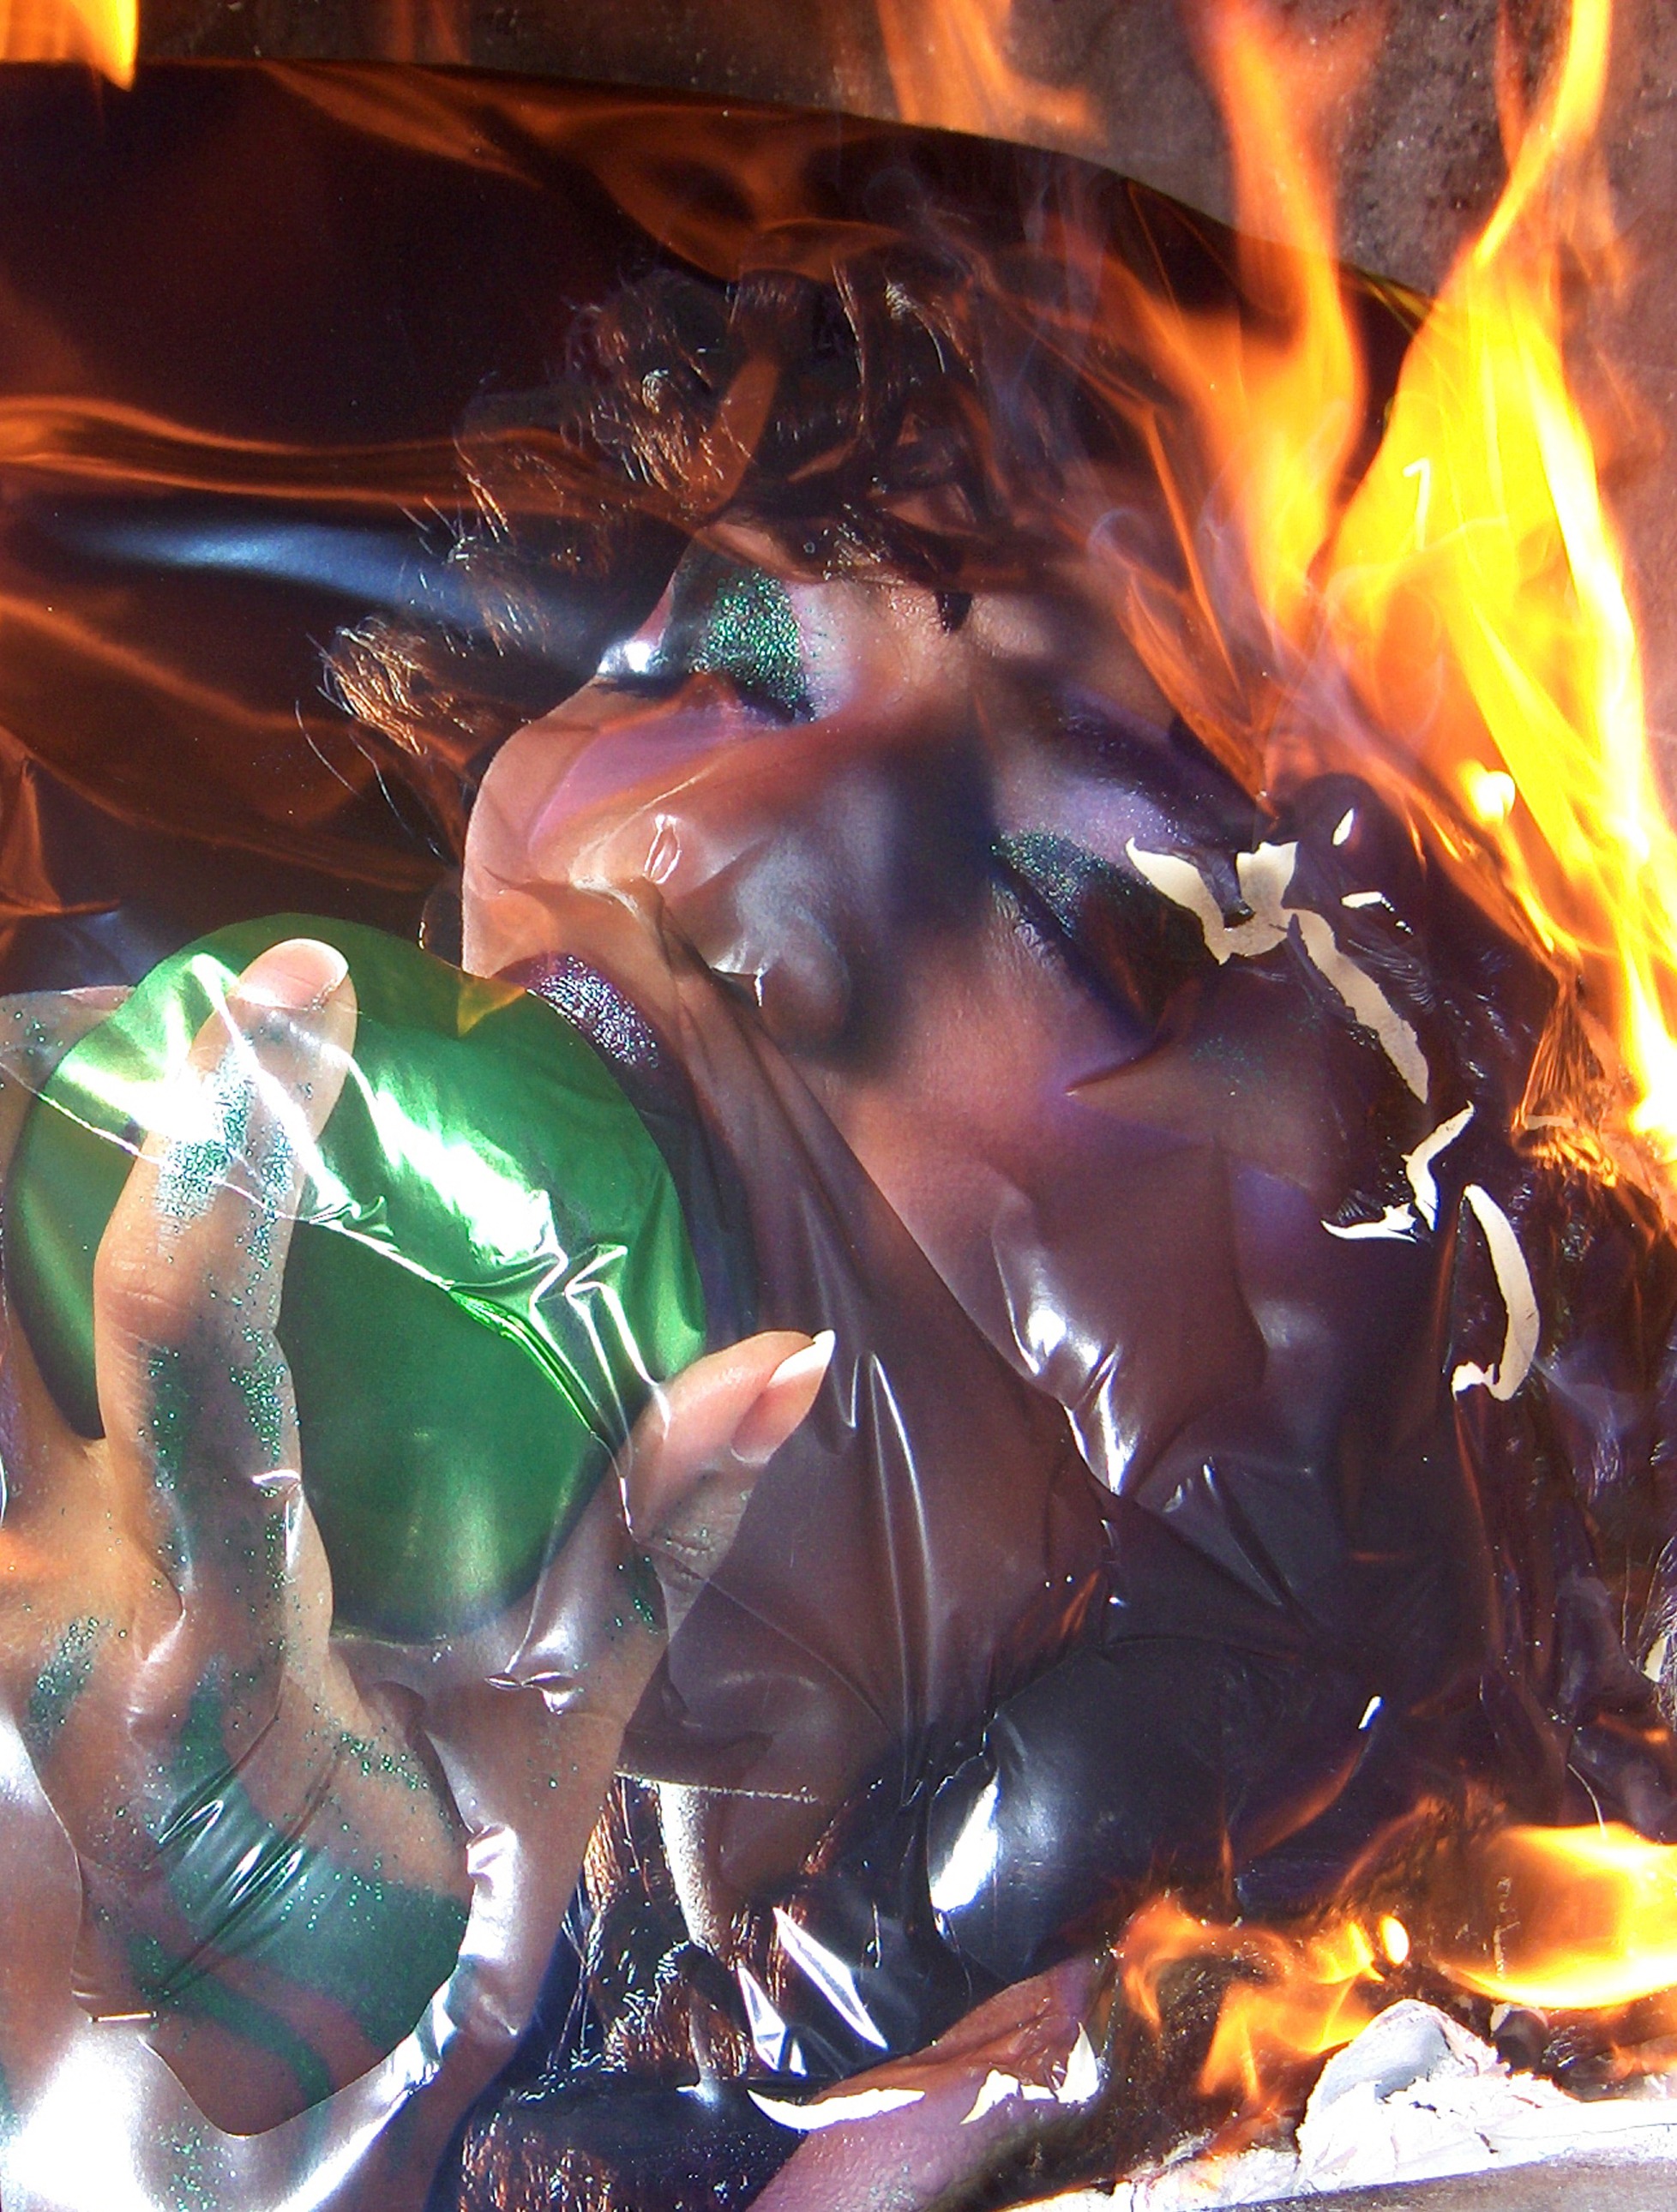
hand, apple, girl, woman, flame, fire, mouth, face, art, lips, nero, curious, emotion, mythology